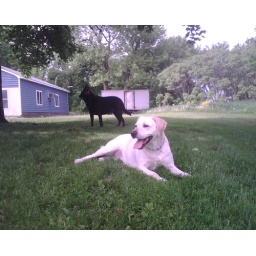
The dogs under the weeping tree